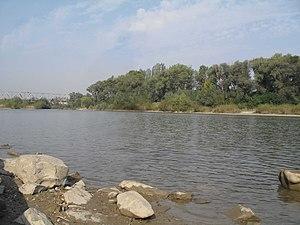
Le Prut est une rivière d'Europe de l'Est, longue de 953 km, qui prend sa source en Ukraine et fait office de frontière moldo-roumaine sur la plus grande partie de son cours. C'est un affluent du bas-Danube.
La frontière entre la Roumanie et la Moldavie est une frontière internationale longue de 681,3 kilomètres qui délimite les territoires de la Roumanie et de la Moldavie. Elle suit le talweg de la rivière Prut et constitue aussi, depuis 2007, une frontière entre deux zones d'influence géopolitiques : l'Union européenne à l'Ouest et la Communauté des États indépendants à l'Est et à ce titre, surveillée par la Frontex.